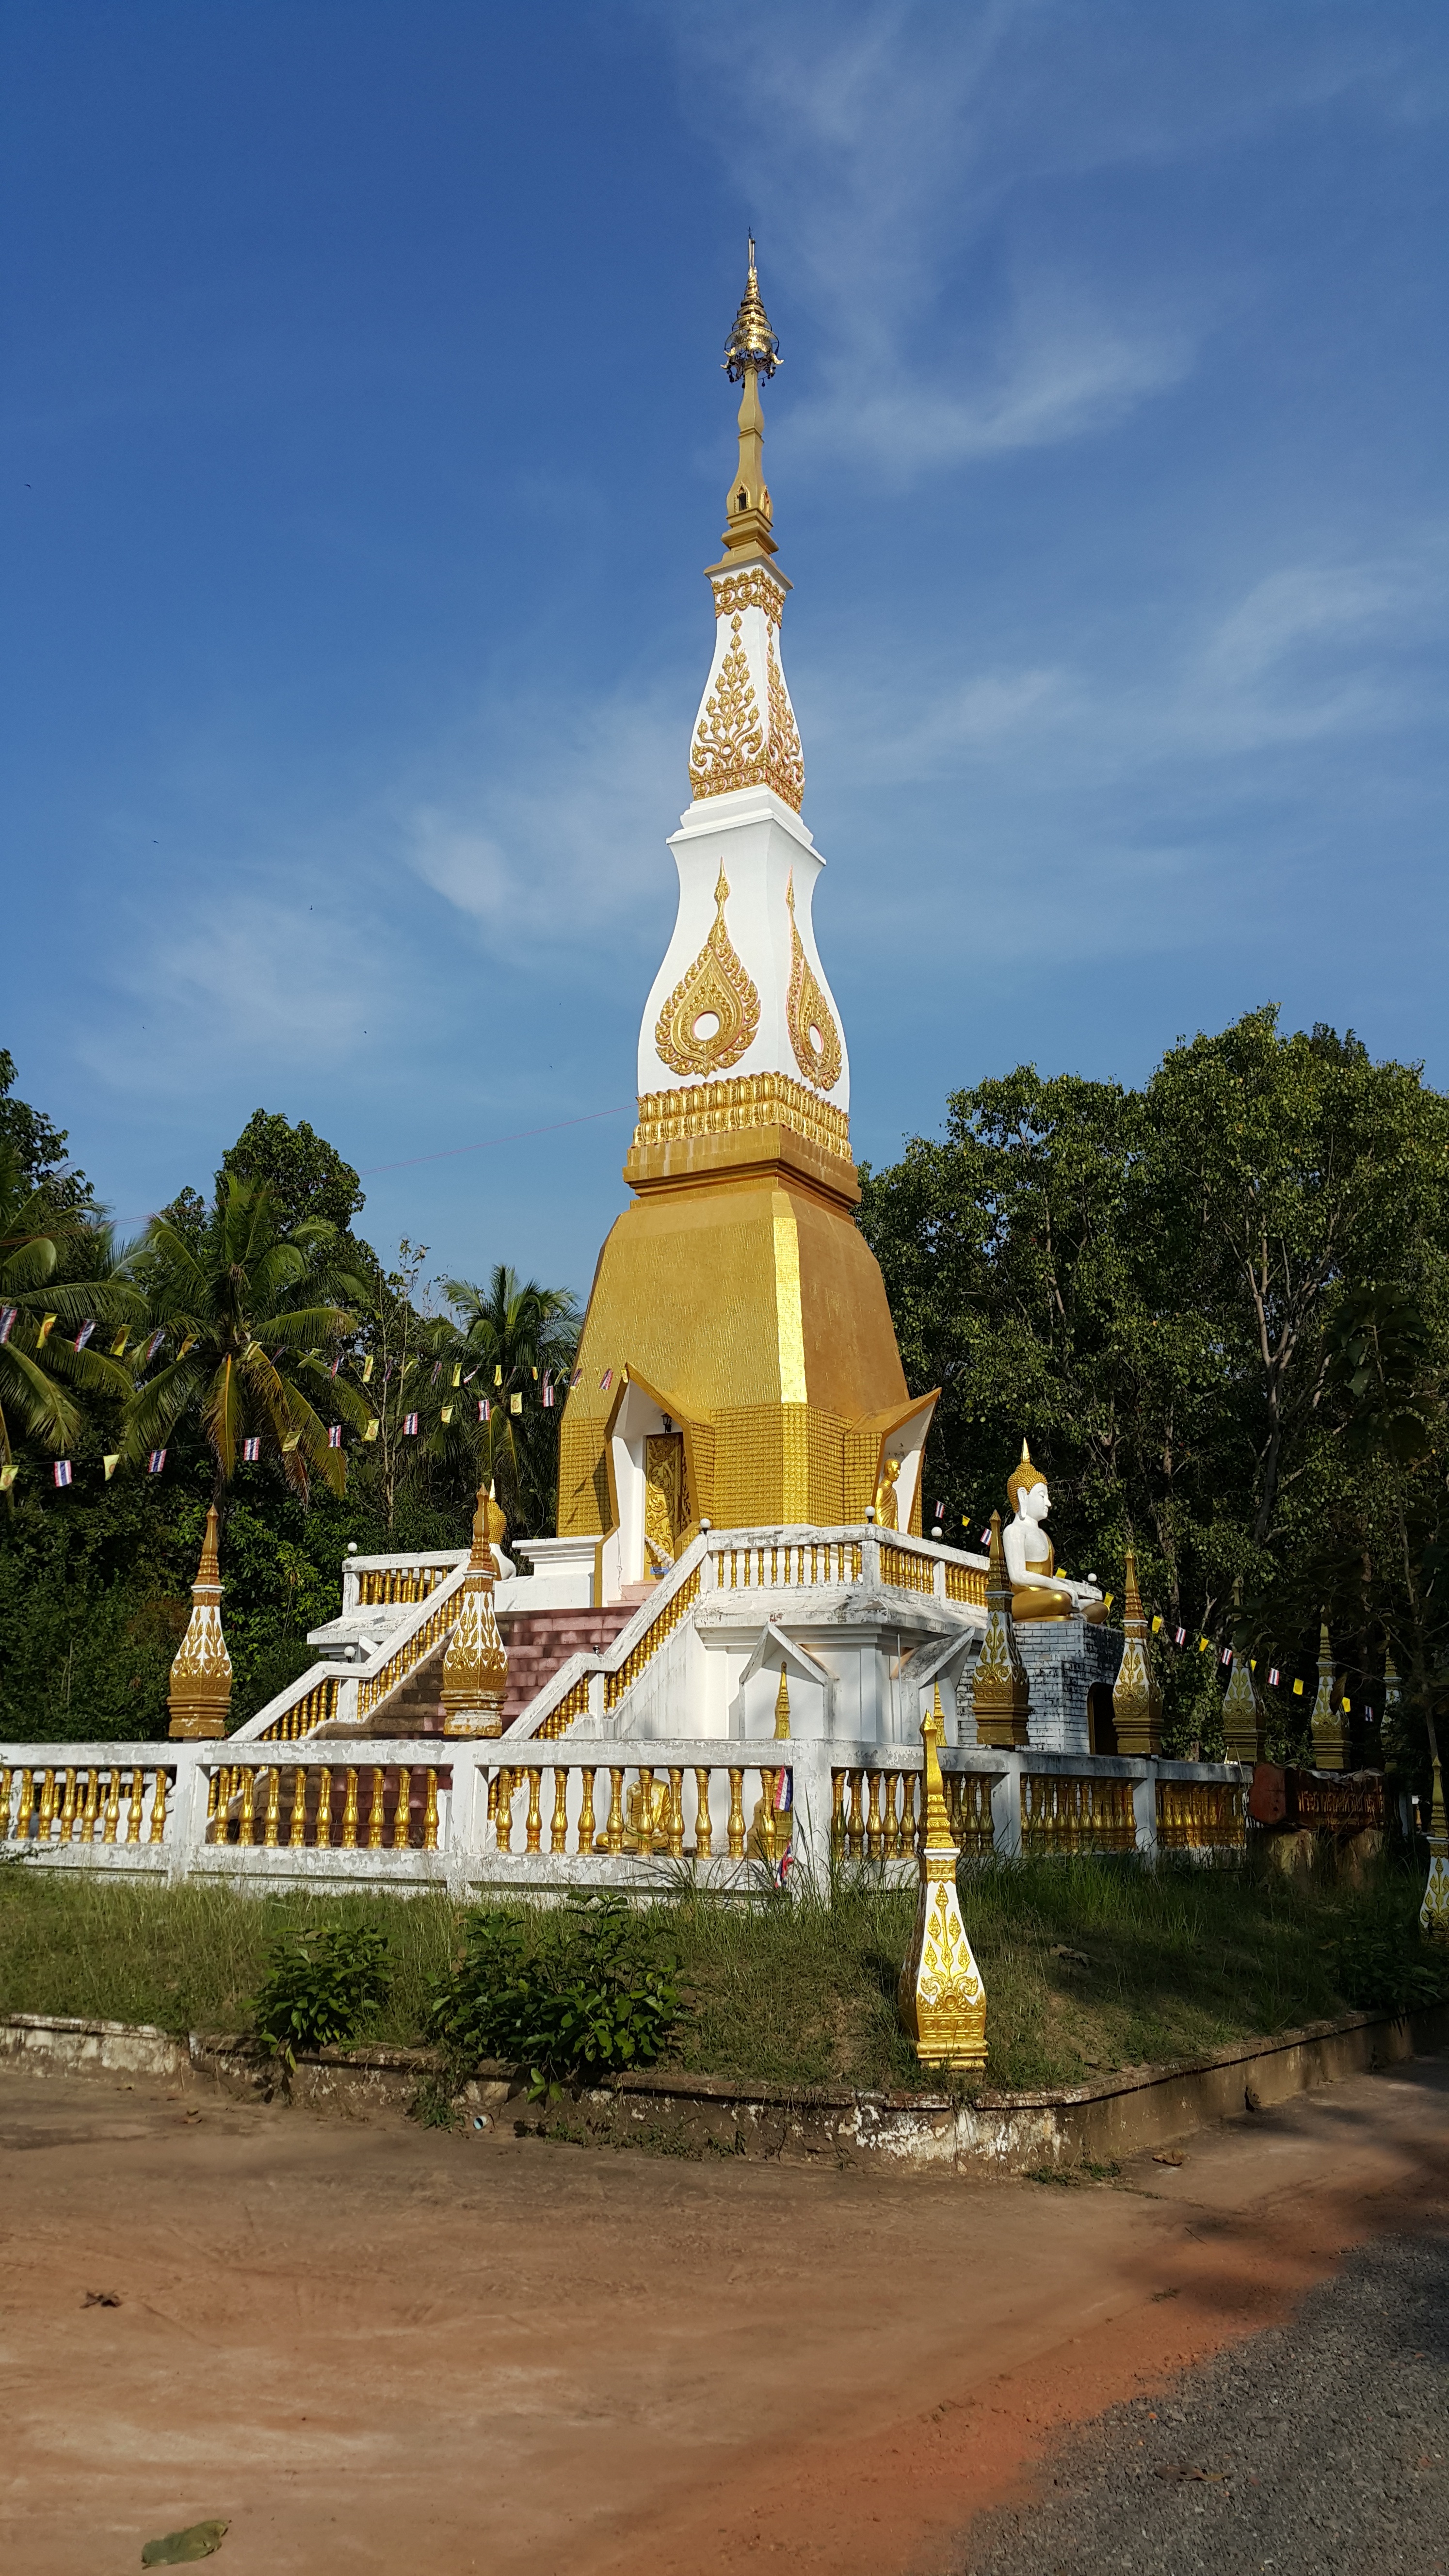
architecture, sky, high, tower, buddhism, religion, landmark, church, measure, place of worship, thailand, painting, art, gold, temple, faith, pagoda, wat, buddha statue, prosperity, thailand art, thailand temple, sakon nakhon, adoration, a pilgrimage, what respect, phathot's picture, phang khon